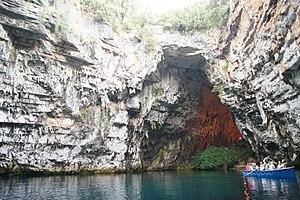
Lac souterrain à ciel ouvert de Mélissani, près de la ville de Sami (île de Céphalonie, Grèce).
Céphalonie, connue dans l’Antiquité sous le nom de Céphallénie, est une île grecque de la mer Ionienne réputée pour ses gouffres. C'est la plus grande et la plus montagneuse des îles Ioniennes.